Specimens of Tyrannosaurus

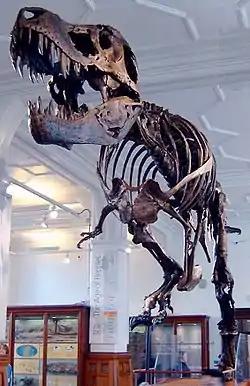
Cast of "Stan" at Manchester Museum

Stan is the nickname given to a fossil about 11.78 m (38 ft) long found in Hell Creek Formation, South Dakota, close to Buffalo in 1987 by Stan Sacrison, who also discovered the "Tyrannosaurus" specimen nicknamed "Duffy". The original fossils are now housed at Black Hills Institute of Geological Research, Inc. center. It is a well known specimen, and one of the most complete, with 199 bones recovered. About 30 casts of the original fossil have been sold worldwide, each for a price of about $100,000. Stan's skeleton was auctioned for $31.8 million in a 2020 Christie's New York sale, making it a record-breaking dinosaur sale, with the buyer eventually being revealed as the under construction Natural History Museum Abu Dhabi in the Saadiyat Cultural District.